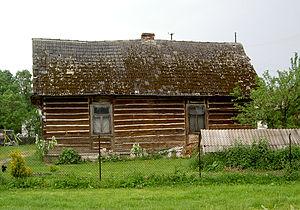
Potok Górny est un village polonais de la gmina de Potok Górny dans le powiat de Biłgoraj de la voïvodie de Lublin dans l'est de la Pologne.